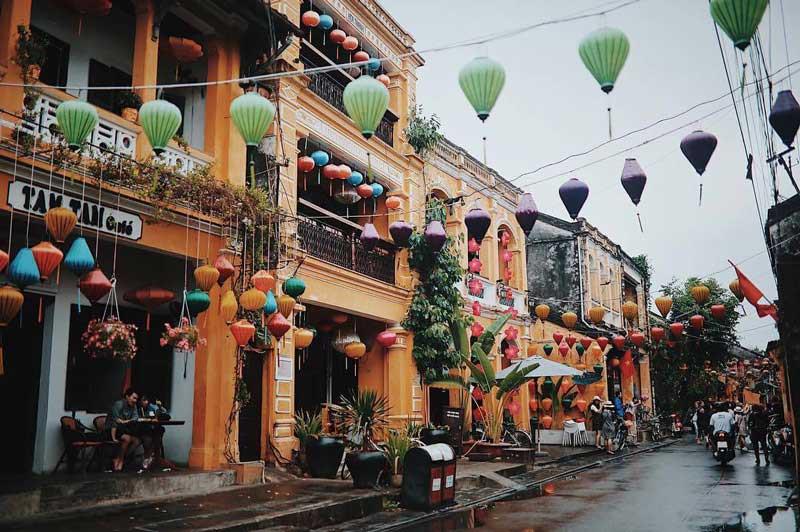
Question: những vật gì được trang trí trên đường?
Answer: những chiếc lồng đèn được trang trí trên đường